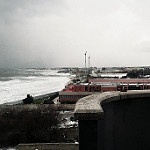
Label: sea